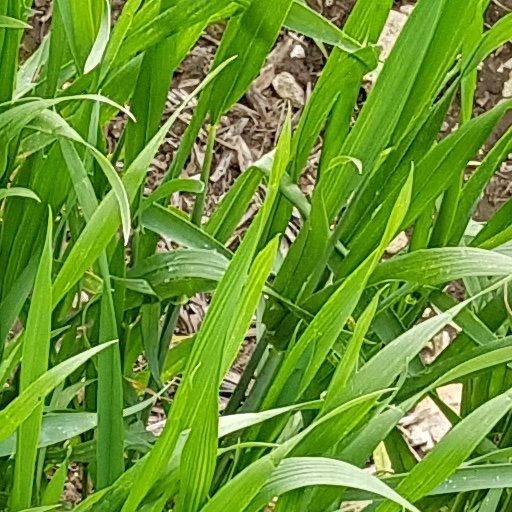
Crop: wheat